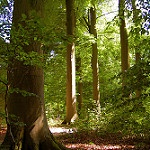
Scene: Outdoor